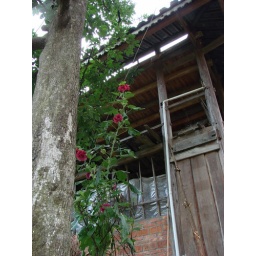
Hibiscus mutabilis in front of a wooden house in Lande village of Miao minority, Guizhou province